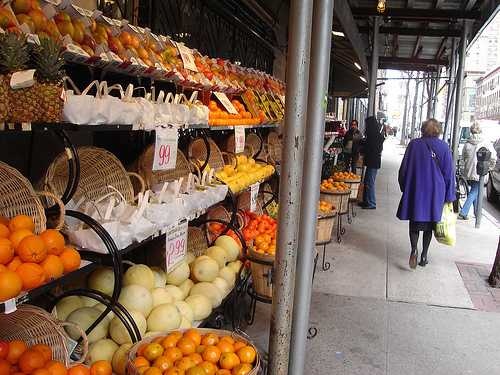
Label: Orange